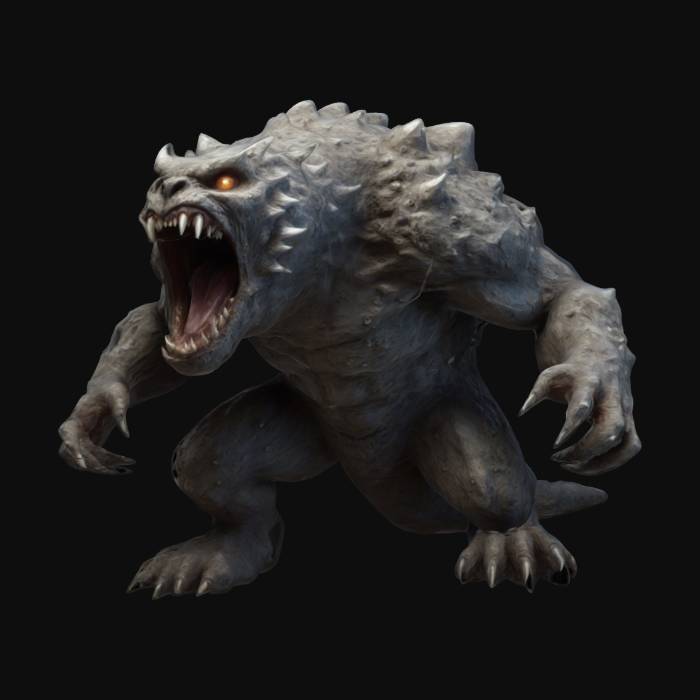
미적 점수 (1~10점): 7